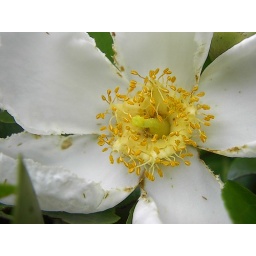
Large (4-7 cm) beautiful flowers adorn this tree when in flower in June. Wet area woods, central Florida, USA